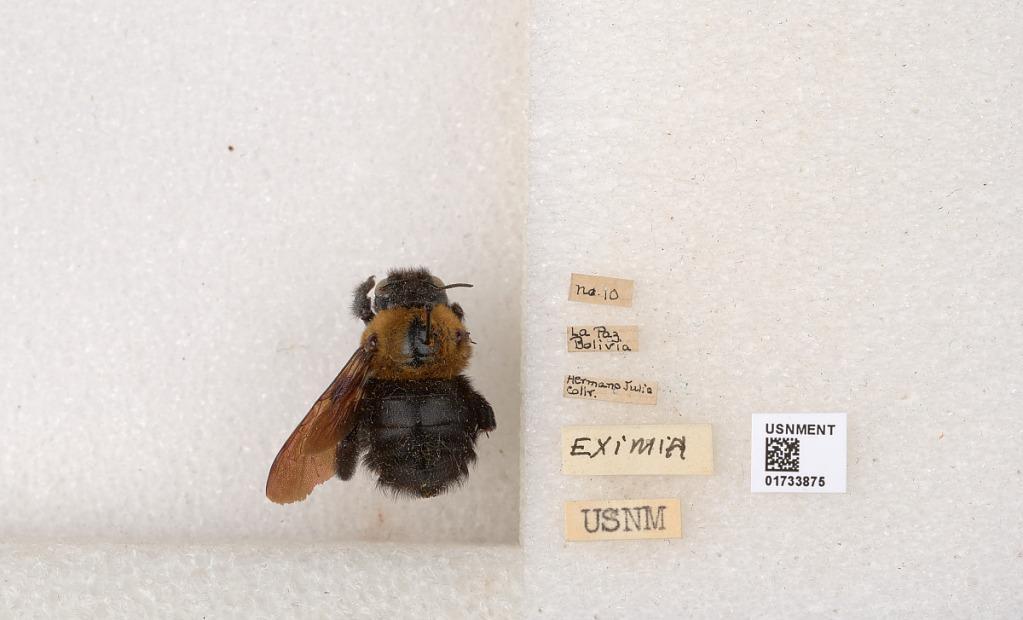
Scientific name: Xylocopa (Neoxylocopa) eximia Pérez
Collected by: H. Julio
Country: Bolivia
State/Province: La Paz
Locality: La Paz
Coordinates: -16.5, -68.15